Envenomation

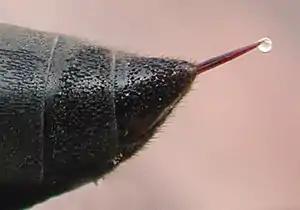
A droplet of venom on the stinger of a wasp

In particular, snakebite is considered to be a neglected tropical disease causing over 100,000 deaths and maiming over 400,000 people per year.